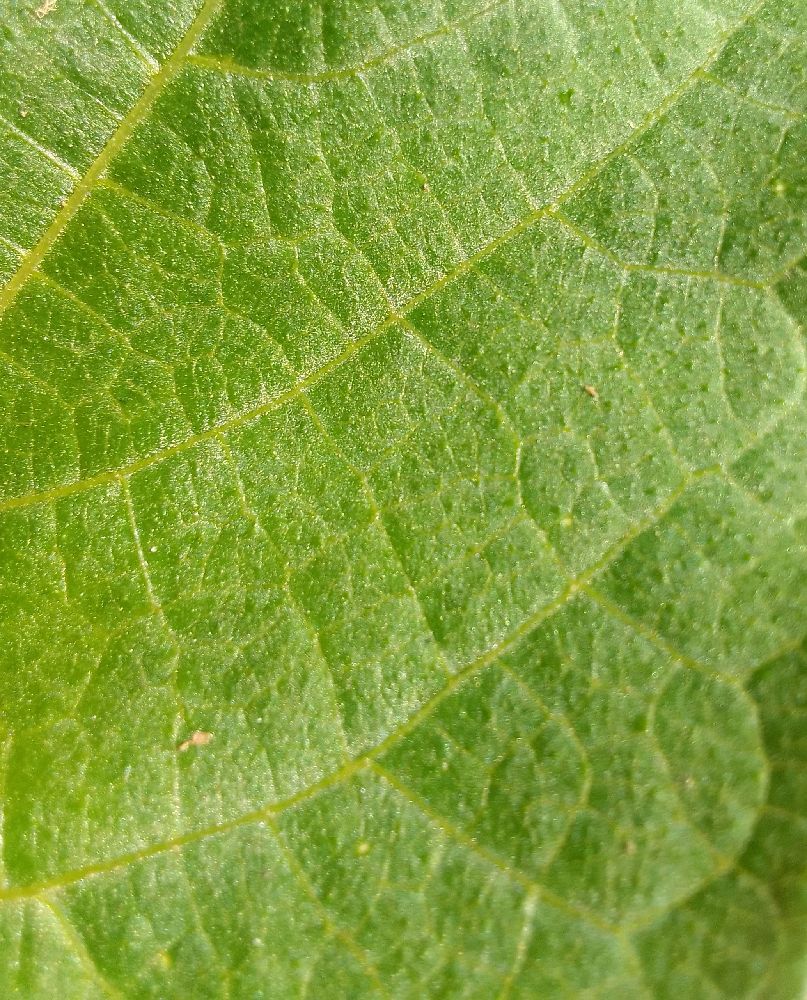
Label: healthy